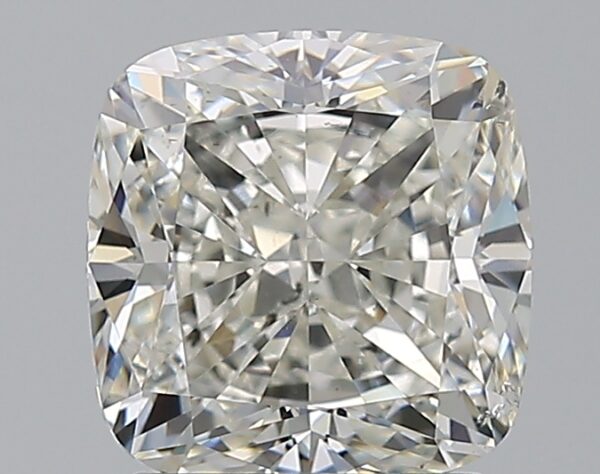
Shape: cushion
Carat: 2.39
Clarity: SI1
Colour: J
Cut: EX
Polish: EX
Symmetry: EX
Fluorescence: N
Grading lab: GIA
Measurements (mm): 7.39 x 7.22 x 5.02